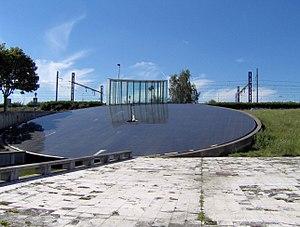
Nissim Merkado est un artiste français né à Sofia en Bulgarie en 1935.
La Bièvre est une rivière qui prend source à Guyancourt et qui se jette dans le collecteur principal des égouts de Paris.
Montigny-le-Bretonneux est une commune française située dans le département des Yvelines, en région Île-de-France. Comme les habitants de Montigny-lès-Cormeilles dans le Val-d'Oise, ses habitants se nomment les Ignymontains et Ignymontaines.